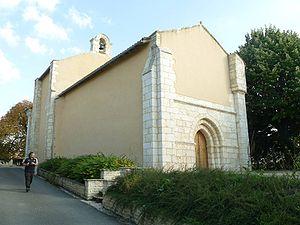
église d'Angeduc (16), France
Angeduc est une commune du sud-ouest de la France, située dans le département de la Charente, en région Nouvelle-Aquitaine.